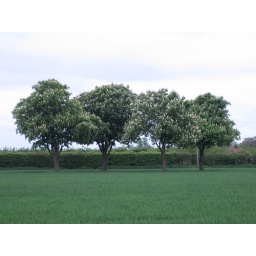
1.Four trees in a field